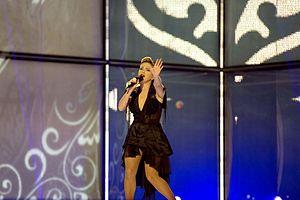
Israël a participé au Concours Eurovision de la chanson 2014 à Copenhague, au Danemark.